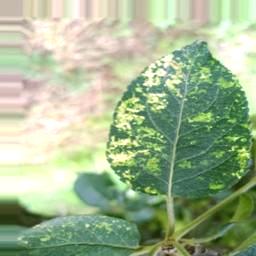
Label: Apple_Mosaic